Shahriyar IV

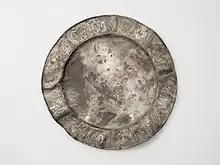
An otherwise plain dish, except for the bold Kufic inscription on the rim dedicated to Shahriyar IV. Engraved and set with gold granules it reads; "wealth and well-being and perpetual glory to the great Ispahhad Husam al-Dawlah Shahriyar ibn Qarin, may God give him long life". Created in northern Iran in the 11th century

Shahriyar was born in 1039, and in 1074, he ascended the Bavandid throne, taking the traditional title of "ispahbadh" of Mazandaran. He also moved the Bavand capital to Sari. Like his father, Shahriyar IV was a vassal of the Seljuk Empire.